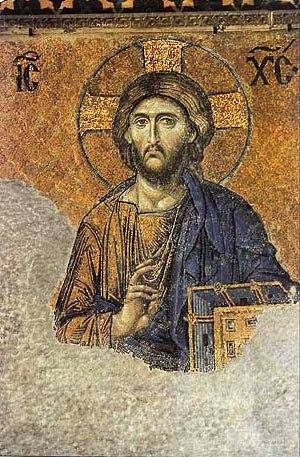
L'iconodulie, du grec εικών / eikôn et δουλεία / douleia, est un courant de pensée qui est en faveur des images religieuses ou icônes et de leur vénération, en opposition à l'iconoclasme.